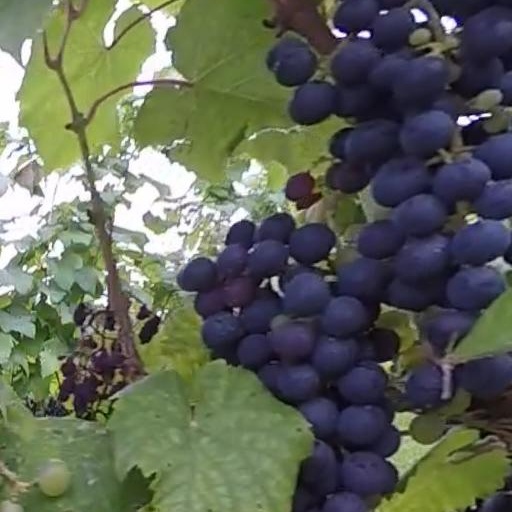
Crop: grape